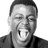
Emotion: happy